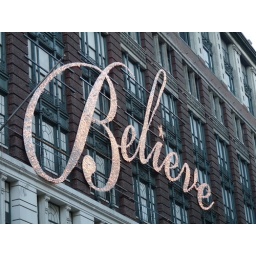
The big 'Believe' sign on the Macy's building in NYC